Culture in Toronto

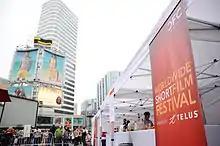
Short film festival held at Nathan Phillips Square in 2011

Toronto has one of the highest counts of film festivals in the world. The most well-known is the Toronto International Film Festival (TIFF). Founded in 1976, TIFF is now one of the largest events of its kind in the world. In 1998, "Variety" magazine acknowledged that TIFF "is second only to Cannes in terms of high-profile pics, stars, and market activity". In 2007, "Time" noted that TIFF had "grown from its place as the most influential fall film festival to the most influential film festival, period". This is partially the result of the festival's ability and reputation for generating "Oscar buzz".